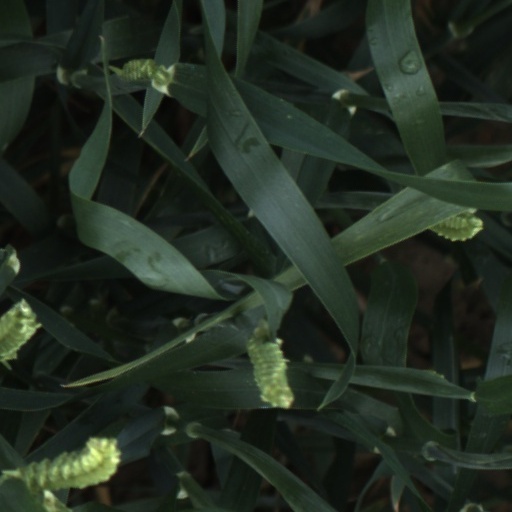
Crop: wheat